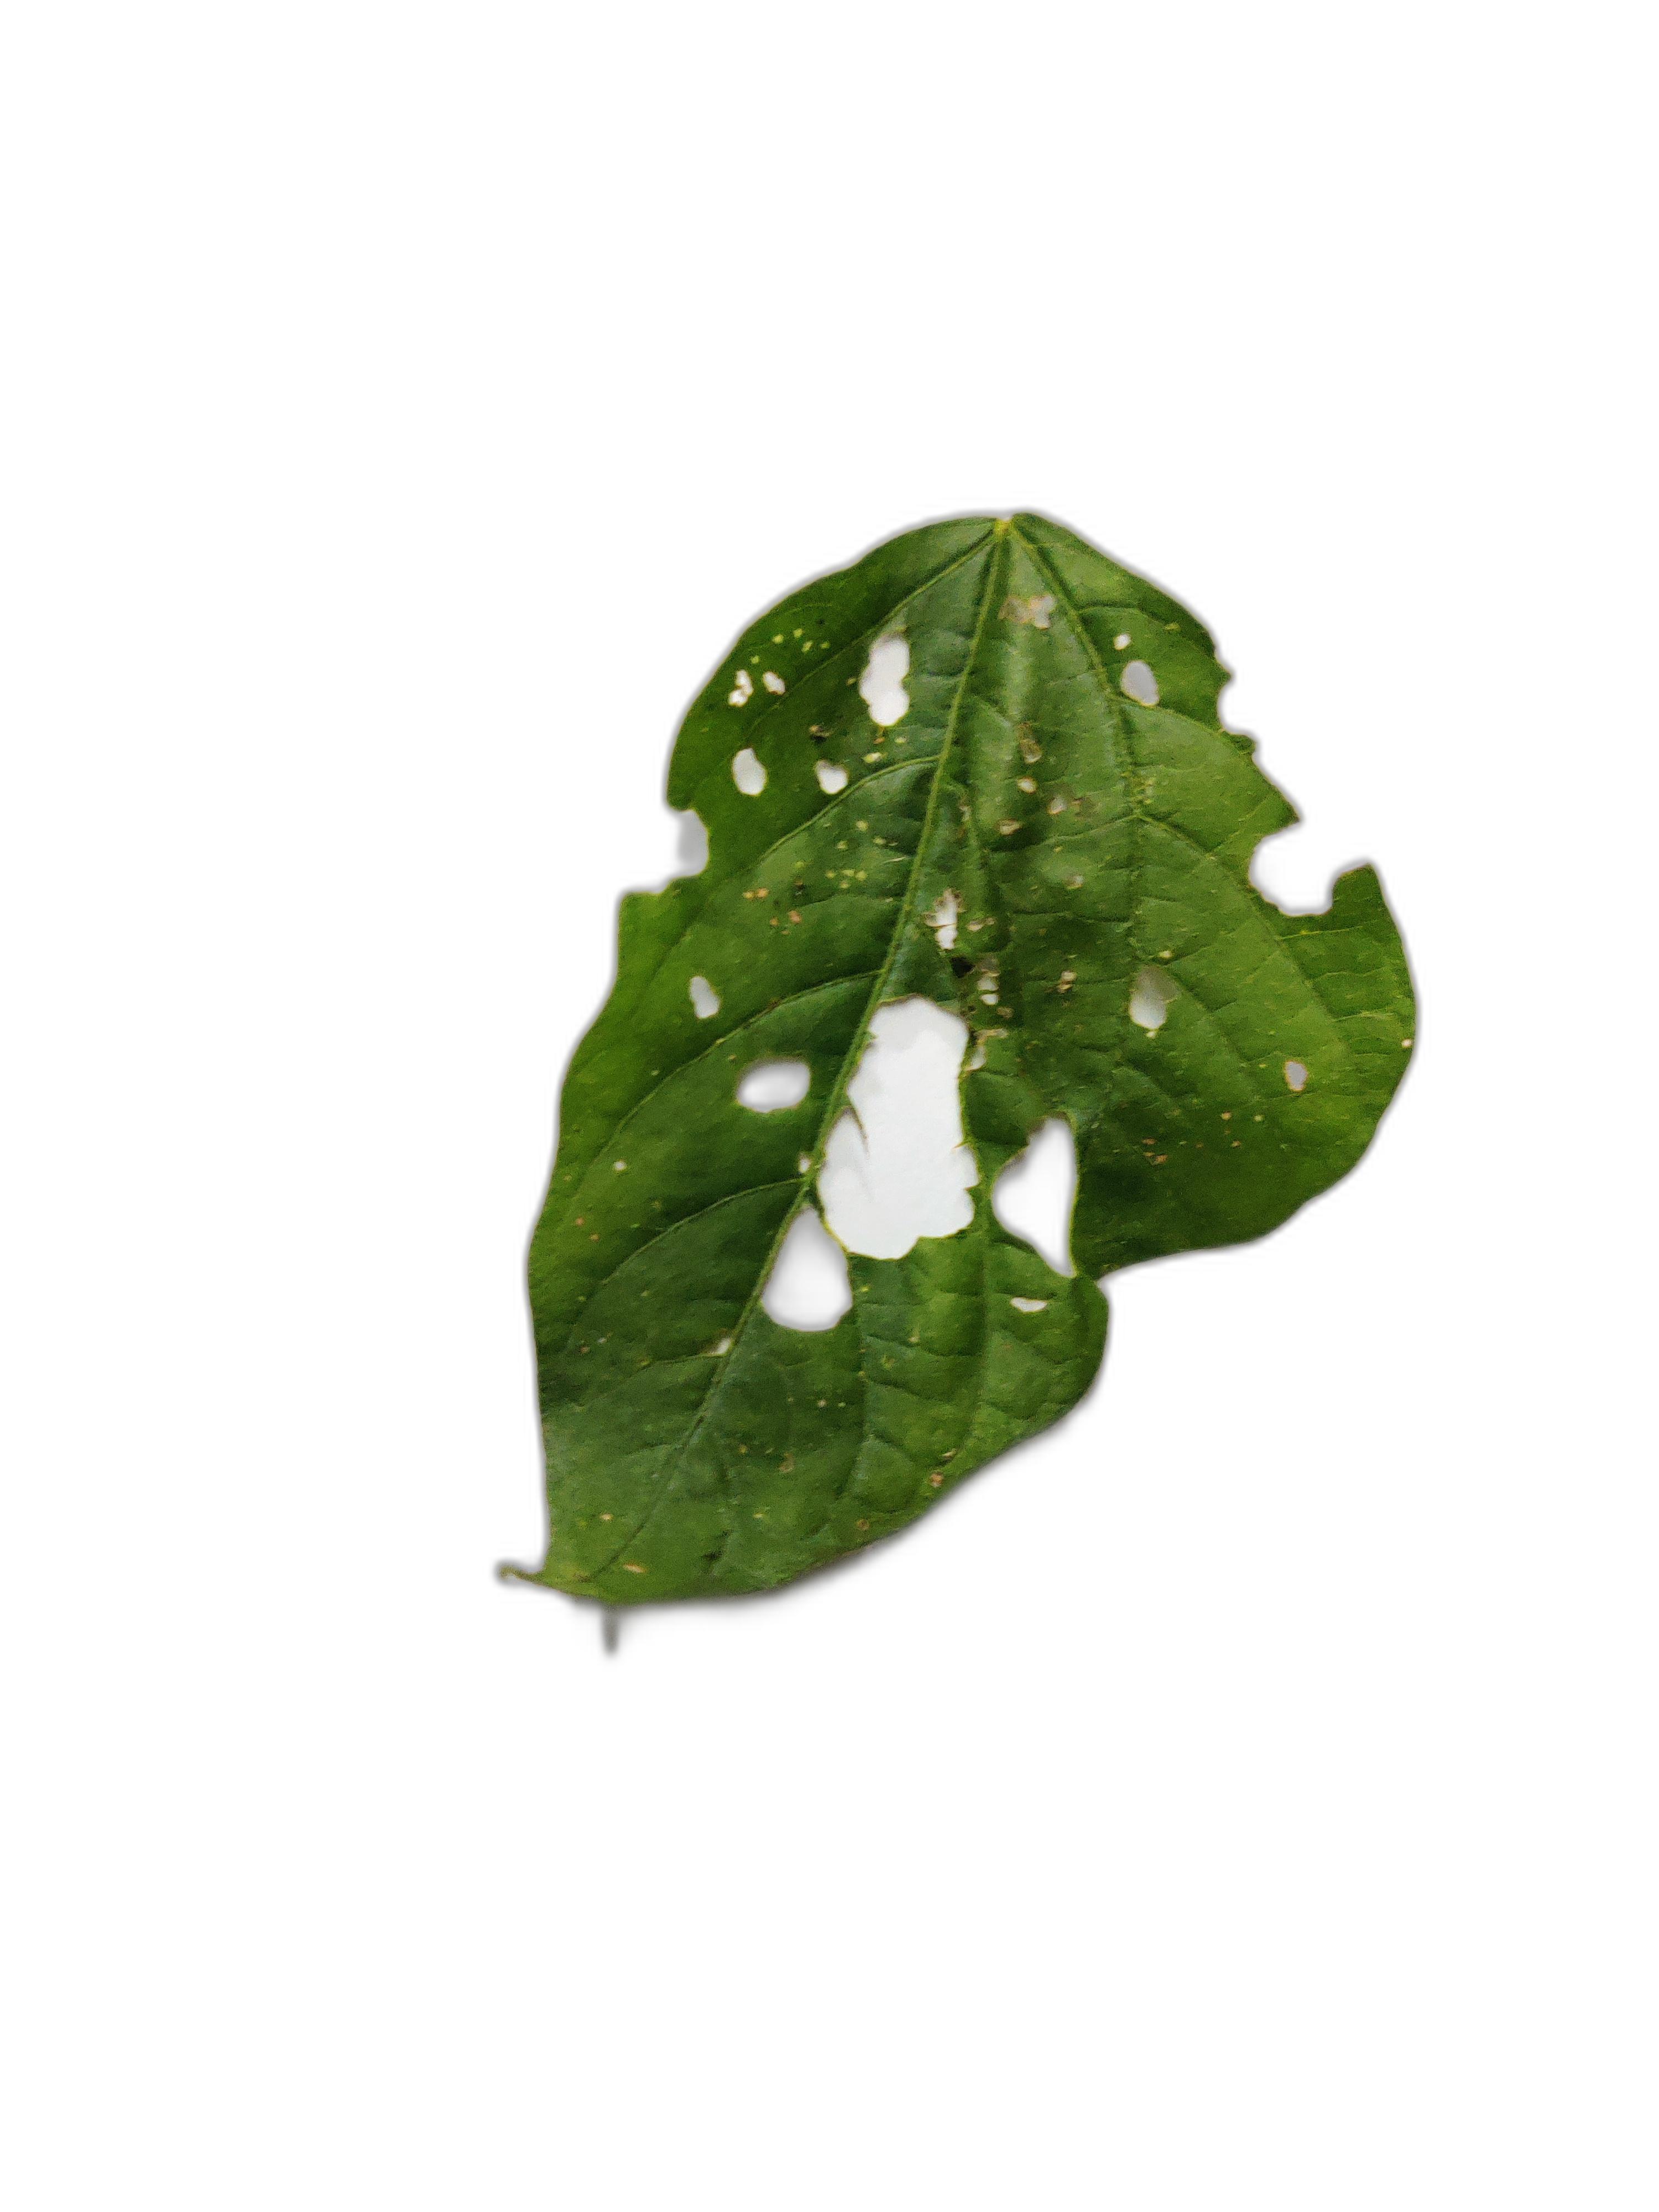
Label: Cercospora leaf spot